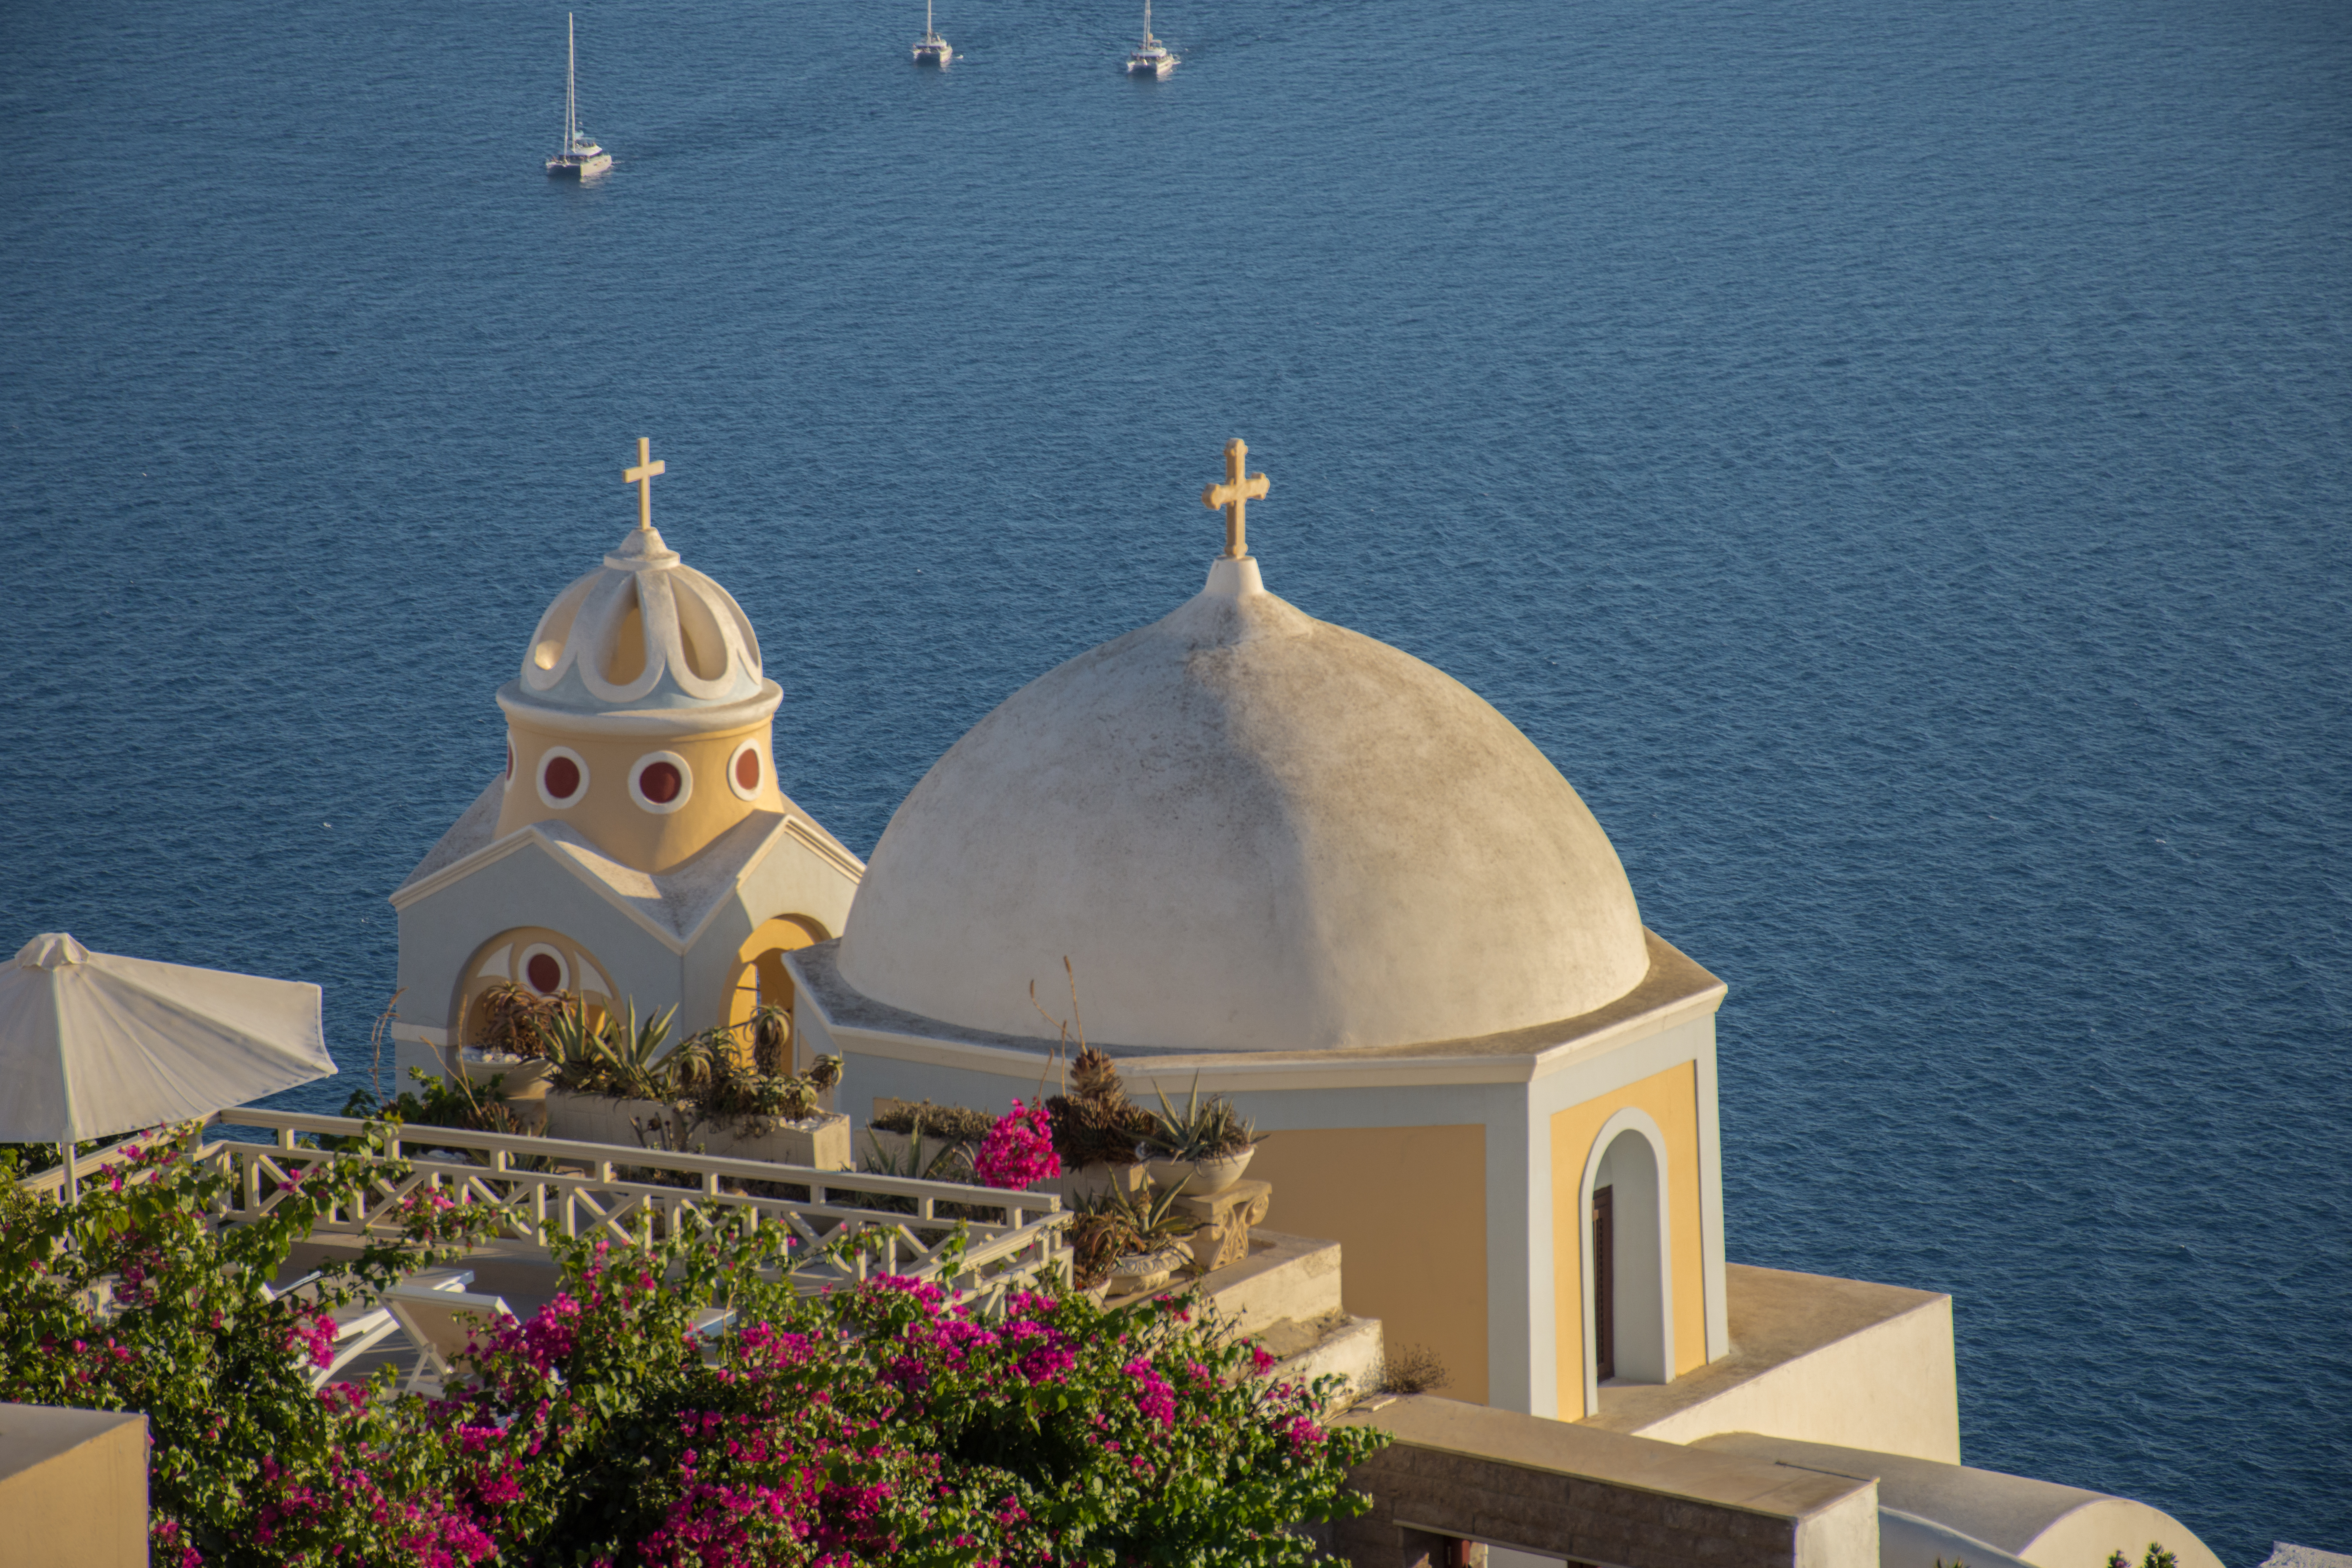
sea, domes, architecture, holiday, greece, blue, summer, island, mediterranean, santorini, coast, beautiful, boats, flowers, composition, relaxation, churches, dome, sky, place of worship, building, steeple, tourism, church, facade